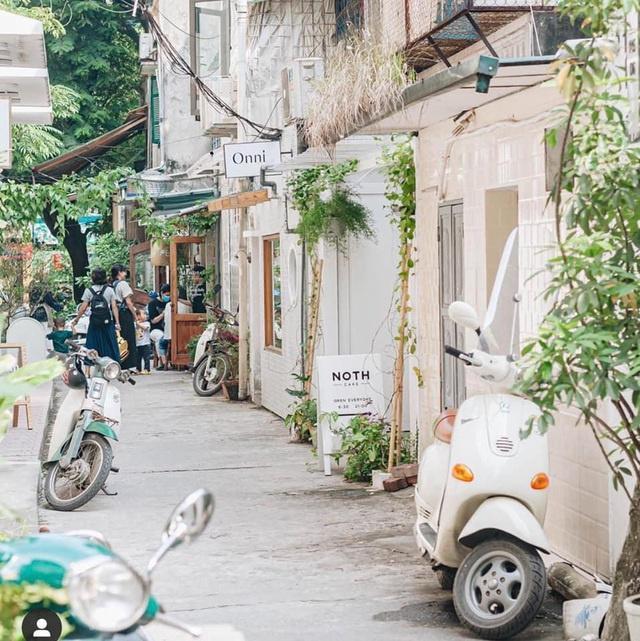
có hai người phụ nữ đang đứng ở phía cuối con đường